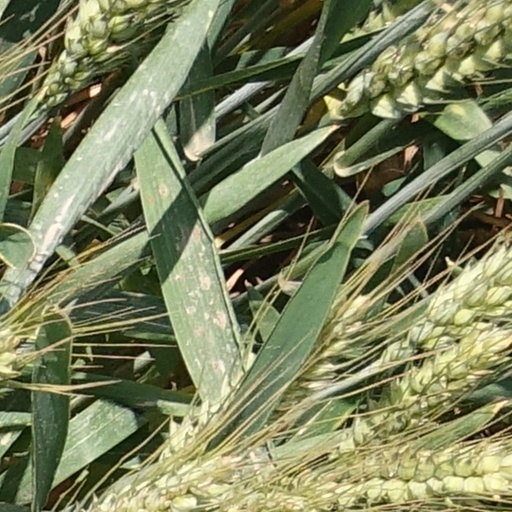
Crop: wheat